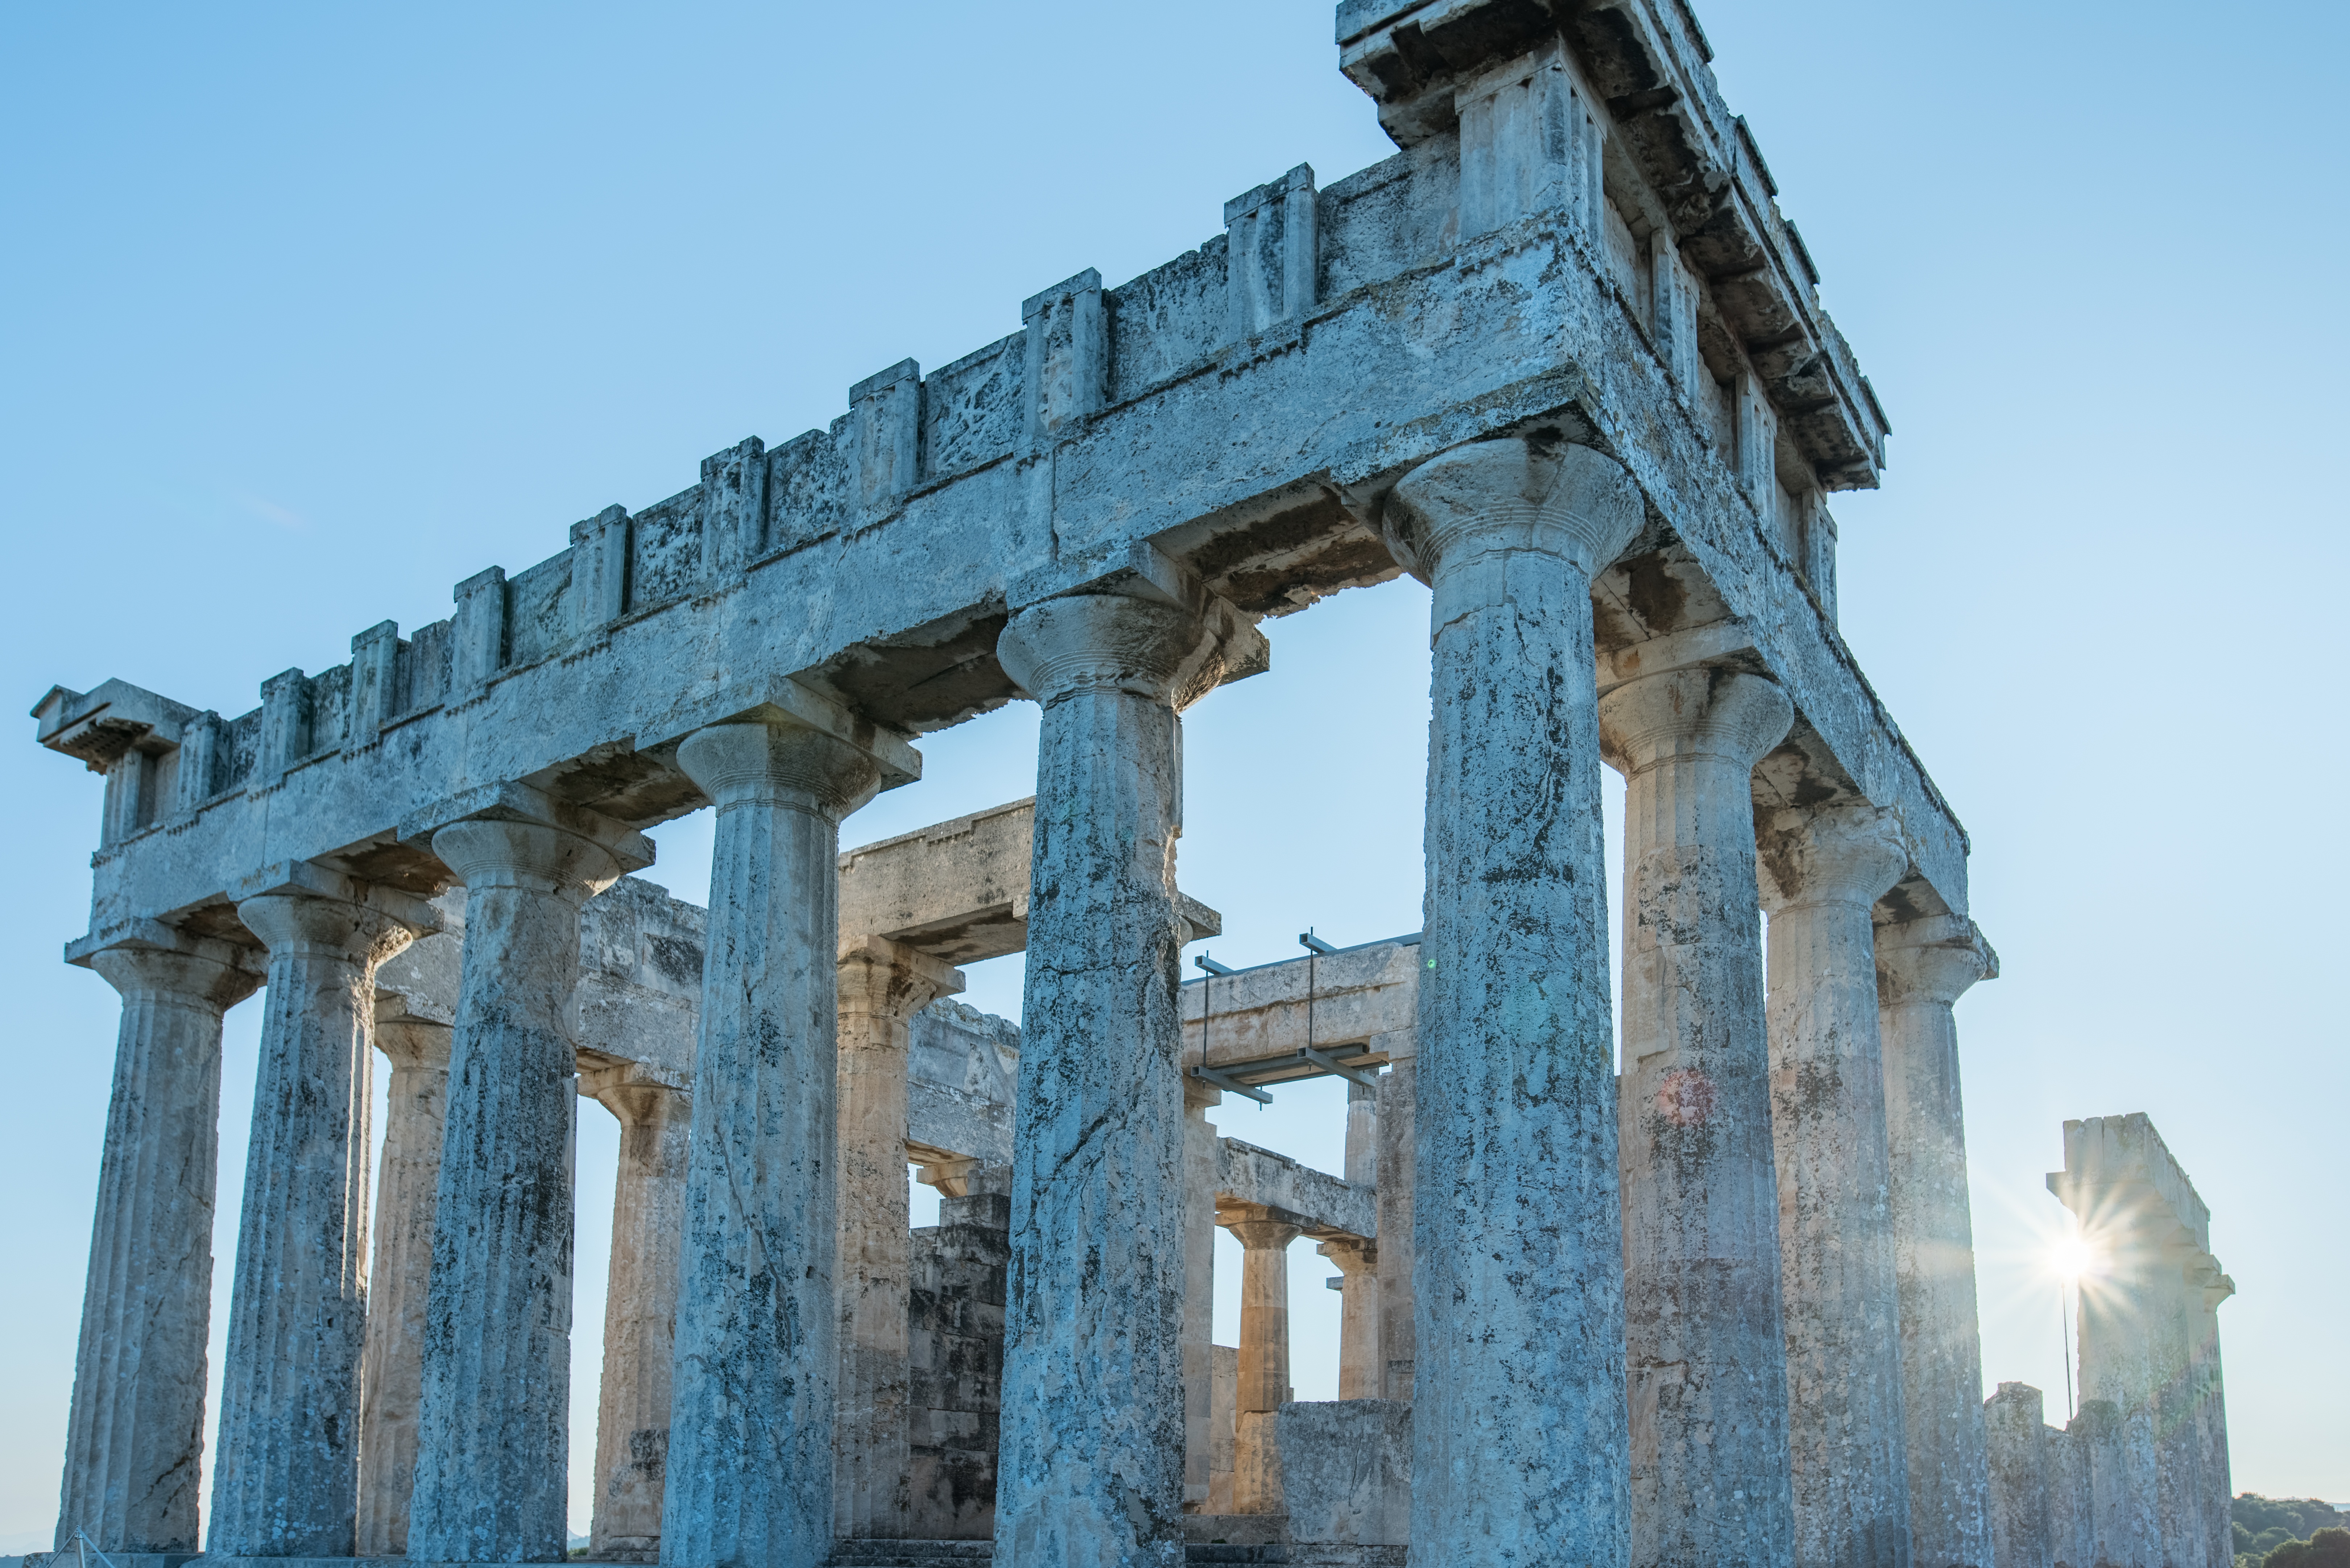
architecture, structure, sky, monument, travel, arch, column, ancient, landmark, historic, tourism, temple, ruins, archeology, historical, ruined, architectural, roman temple, ancient history, ancient roman architecture, ancient greek temple